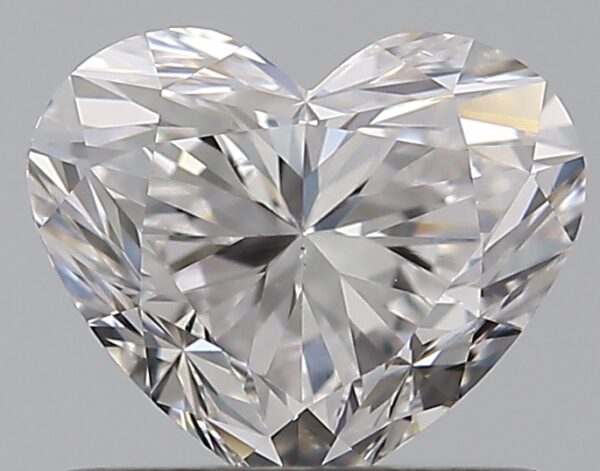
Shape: heart
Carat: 0.73
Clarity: SI1
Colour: F
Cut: EX
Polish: EX
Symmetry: VG
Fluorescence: N
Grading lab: GIA
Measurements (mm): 5.31 x 6.25 x 3.7